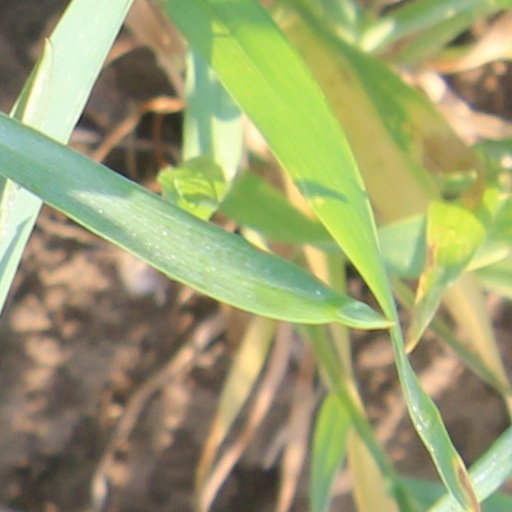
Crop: wheat